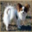
Label: dog